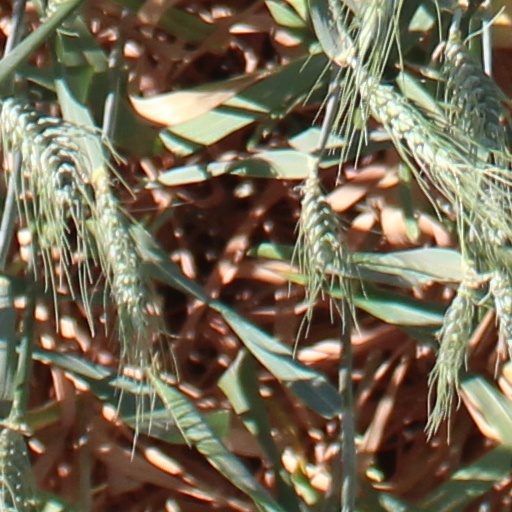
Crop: wheat